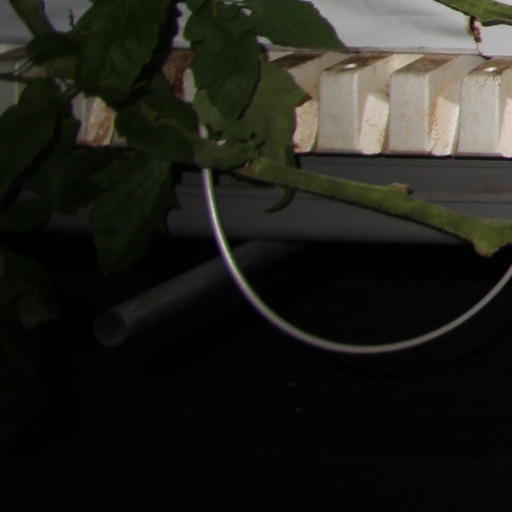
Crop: tomato